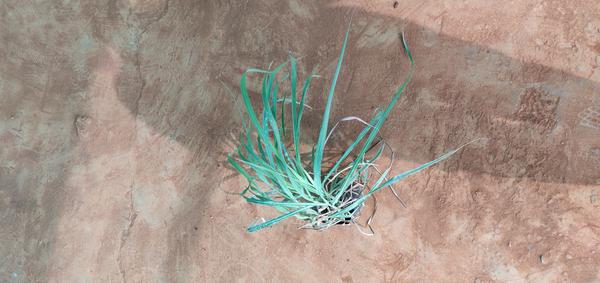
Plant: Lemon_grass